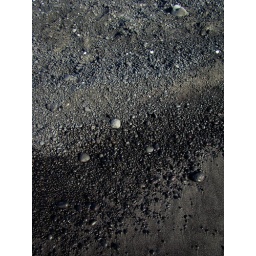
I love the way the drying sand eases into a deep black of wet sand, far more obvious in black sand.